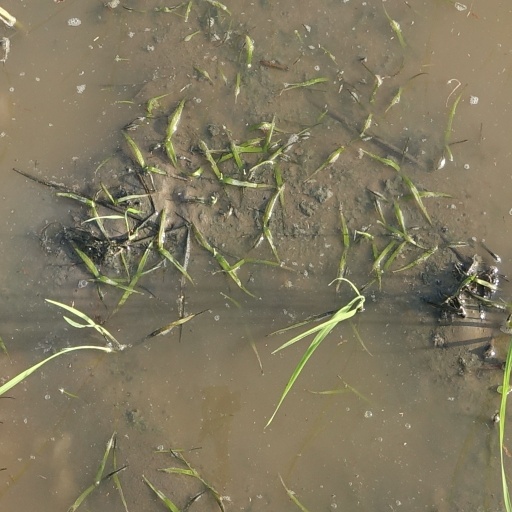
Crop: rice